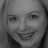
Emotion: happy